Ernest Blerot

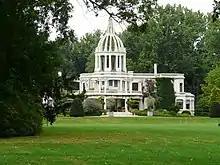
in Voormezele

In 1919, Ernest Blerot dedicated himself to the reconstruction of in the Ypres area, inherited from his wife’s family.